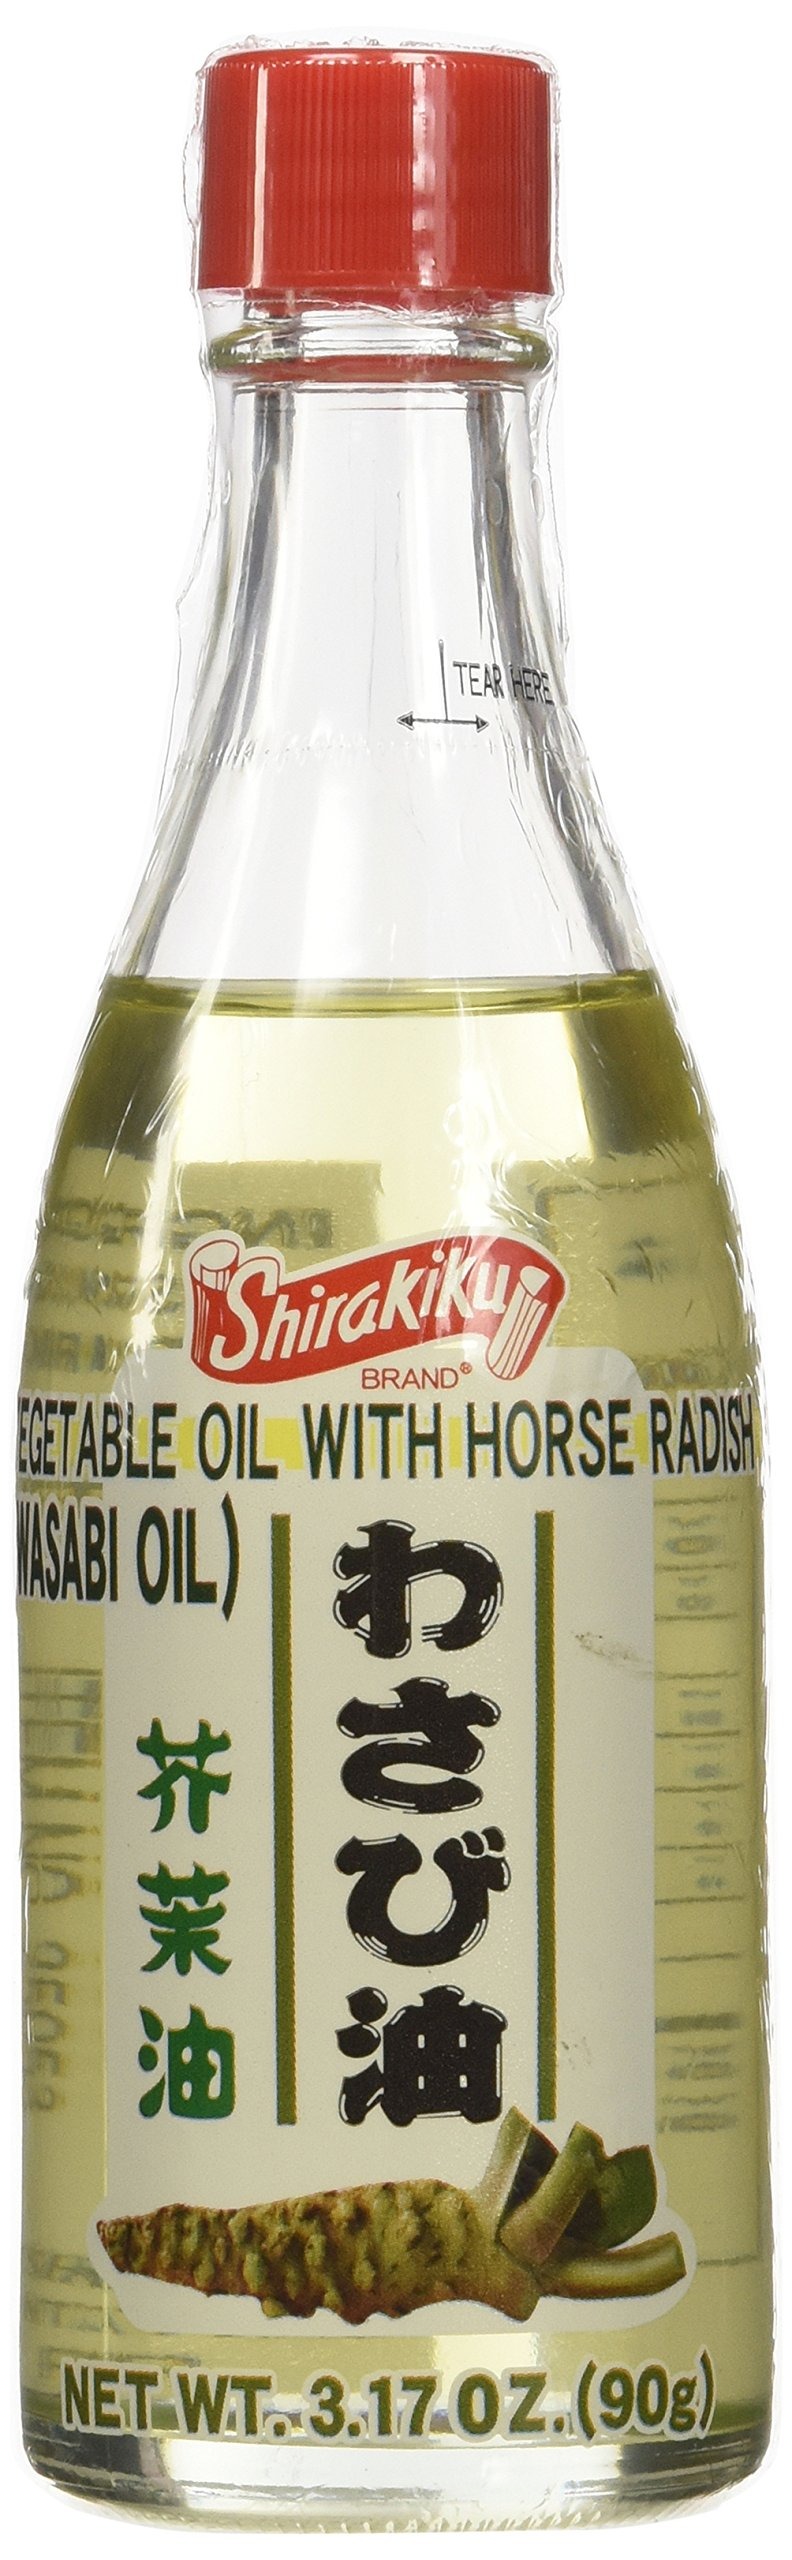
Item Name: Shirakiku Cooking Vegetable Oil with Horse Radish | Rape Seed Oil, Mustard Seed Oil, and Japanese Radish Oil | Spicy Wasabi Oil Flavor | Low Carb Vegetable Oil Bottle - 3.17 Fl Oz
Bullet Point 1: 𝐏𝐫𝐞𝐦𝐢𝐮𝐦 𝐖𝐚𝐬𝐚𝐛𝐢 𝐎𝐢𝐥: Shirakiku Vegetable Oil with HorseRadish is a unique and flavorful blend of vegetable oil and real wasabi. It adds a spicy kick to various dishes and is perfect for adding bold flavor to your cooking.
Bullet Point 2: 𝐊𝐞𝐲 𝐈𝐧𝐠𝐫𝐞𝐝𝐢𝐞𝐧𝐭𝐬: Our wasabi mustard oil is formulated with premium ingredients such as Rape seed oil, Mustard seed oil, and Japanese horse radish. Moreover, it is free from cholesterol, saturated fats, and preservatives.
Bullet Point 3: 𝐇𝐢𝐠𝐡𝐥𝐲 𝐕𝐞𝐫𝐬𝐚𝐭𝐢𝐥𝐞: Add a spicy kick to your cooking with our spicy wasabi oil! It's a versatile and flavorful condiment that brings bold heat and flavor to stir-fries, marinades, and dressings. Perfect for adding a punch of flavor to any dish.
Bullet Point 4: 𝐂𝐨𝐧𝐯𝐞𝐧𝐢𝐞𝐧𝐭 𝐓𝐨 𝐮𝐬𝐞: This cooking vegetable oil is flavorful and suitable for your kitchen. It comes packed in a 3.17oz bottle, making it a great choice to add a satisfying taste to your dishes.
Bullet Point 5: 𝐇𝐞𝐚𝐥𝐭𝐡𝐲 & 𝐍𝐮𝐭𝐫𝐢𝐭𝐢𝐨𝐮𝐬: This rapeseed oil not only adds delicious flavor to your dishes but also contains nutrients that can help protect your body and promote overall health. Add a healthy boost to your cooking with this nutritious oil.
Product Description: Choose Shirakiku wasabi oil to add bold flavor and heat to your cooking! This unique blend of vegetable oil and real wasabi is a delicious and convenient way to add a spicy kick to various dishes. It comes packed in a 3.17oz bottle, making it easy to use. Moreover, this Japanese vegetable oil is highly versatile, making it perfect for adding bold flavor to stir-fries, marinades, and dressings. 𝐀𝐝𝐝 𝐀 𝐇𝐞𝐚𝐥𝐭𝐡𝐲 𝐁𝐨𝐨𝐬𝐭 𝐓𝐨 𝐘𝐨𝐮𝐫 𝐂𝐨𝐨𝐤𝐢𝐧𝐠 Not only is Shirakiku cooking rape seed oil delicious and flavorful, but it is also nutritious. It's packed with nutrients that can promote overall health. Experts made this Japanese oil with premium ingredients to ensure quality. It contains rape seed oil, mustard seed oil, and Japanese horse radish, and you can feel good about using this oil in your cooking. This mustard seed oil is free from cholesterol, saturated fats, and preservatives, making it a healthier choice for your kitchen. So not only does it add delicious flavor to your dishes, but it's also a nutritious addition to your cooking.
Value: 1.0
Unit: Ounce

Price: 8.99